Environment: real
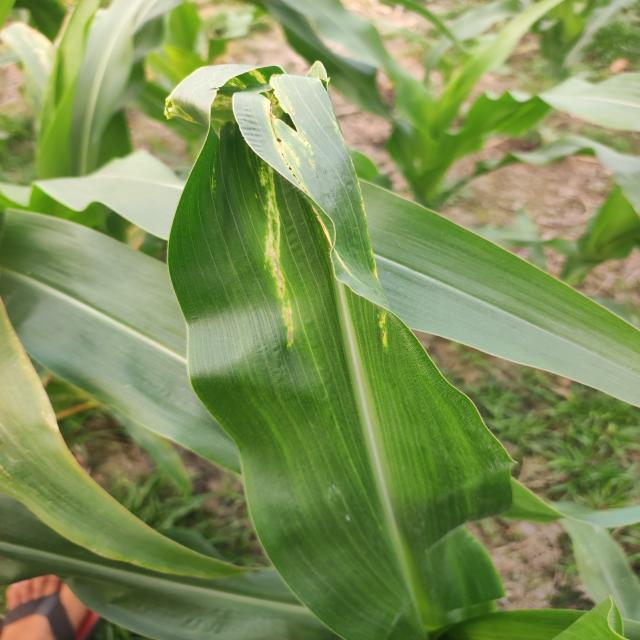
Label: fall_armyworm